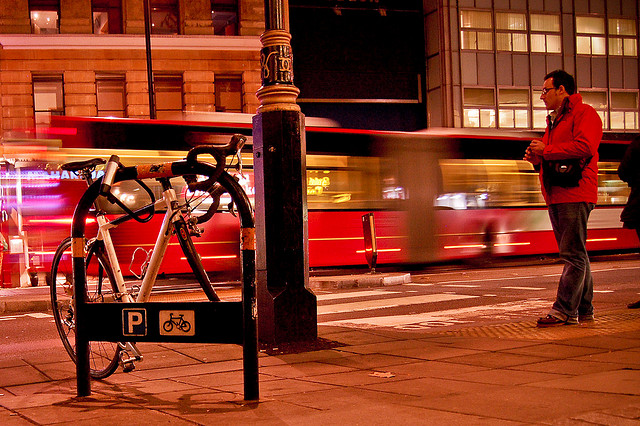
A man with glasses standing at a train station

LOOKS LIKE A CITY BUS ZOOMING BY A MAN ON THE SIDEWALK